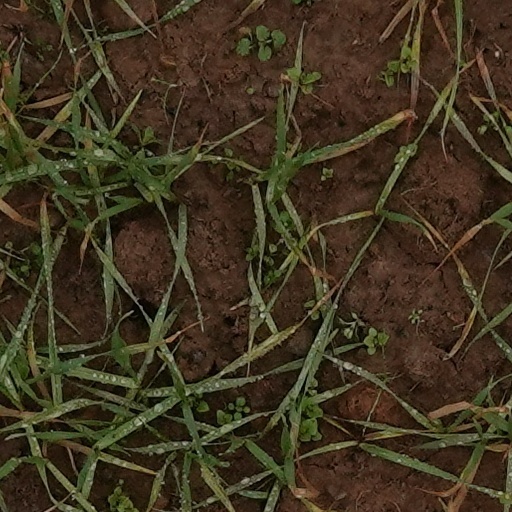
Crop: wheat